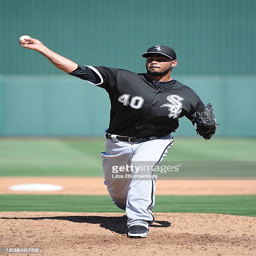
baseball player of the pitches against sports team